City walls of Athens

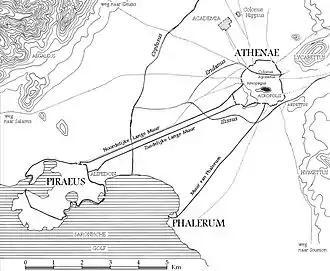
The fortifications of Classical Athens, including the Themistoclean Wall around the city and the Long Walls

The city of Athens, capital of modern Greece, has had different sets of city walls from the Bronze Age to the early 19th century. The city walls of Athens include: